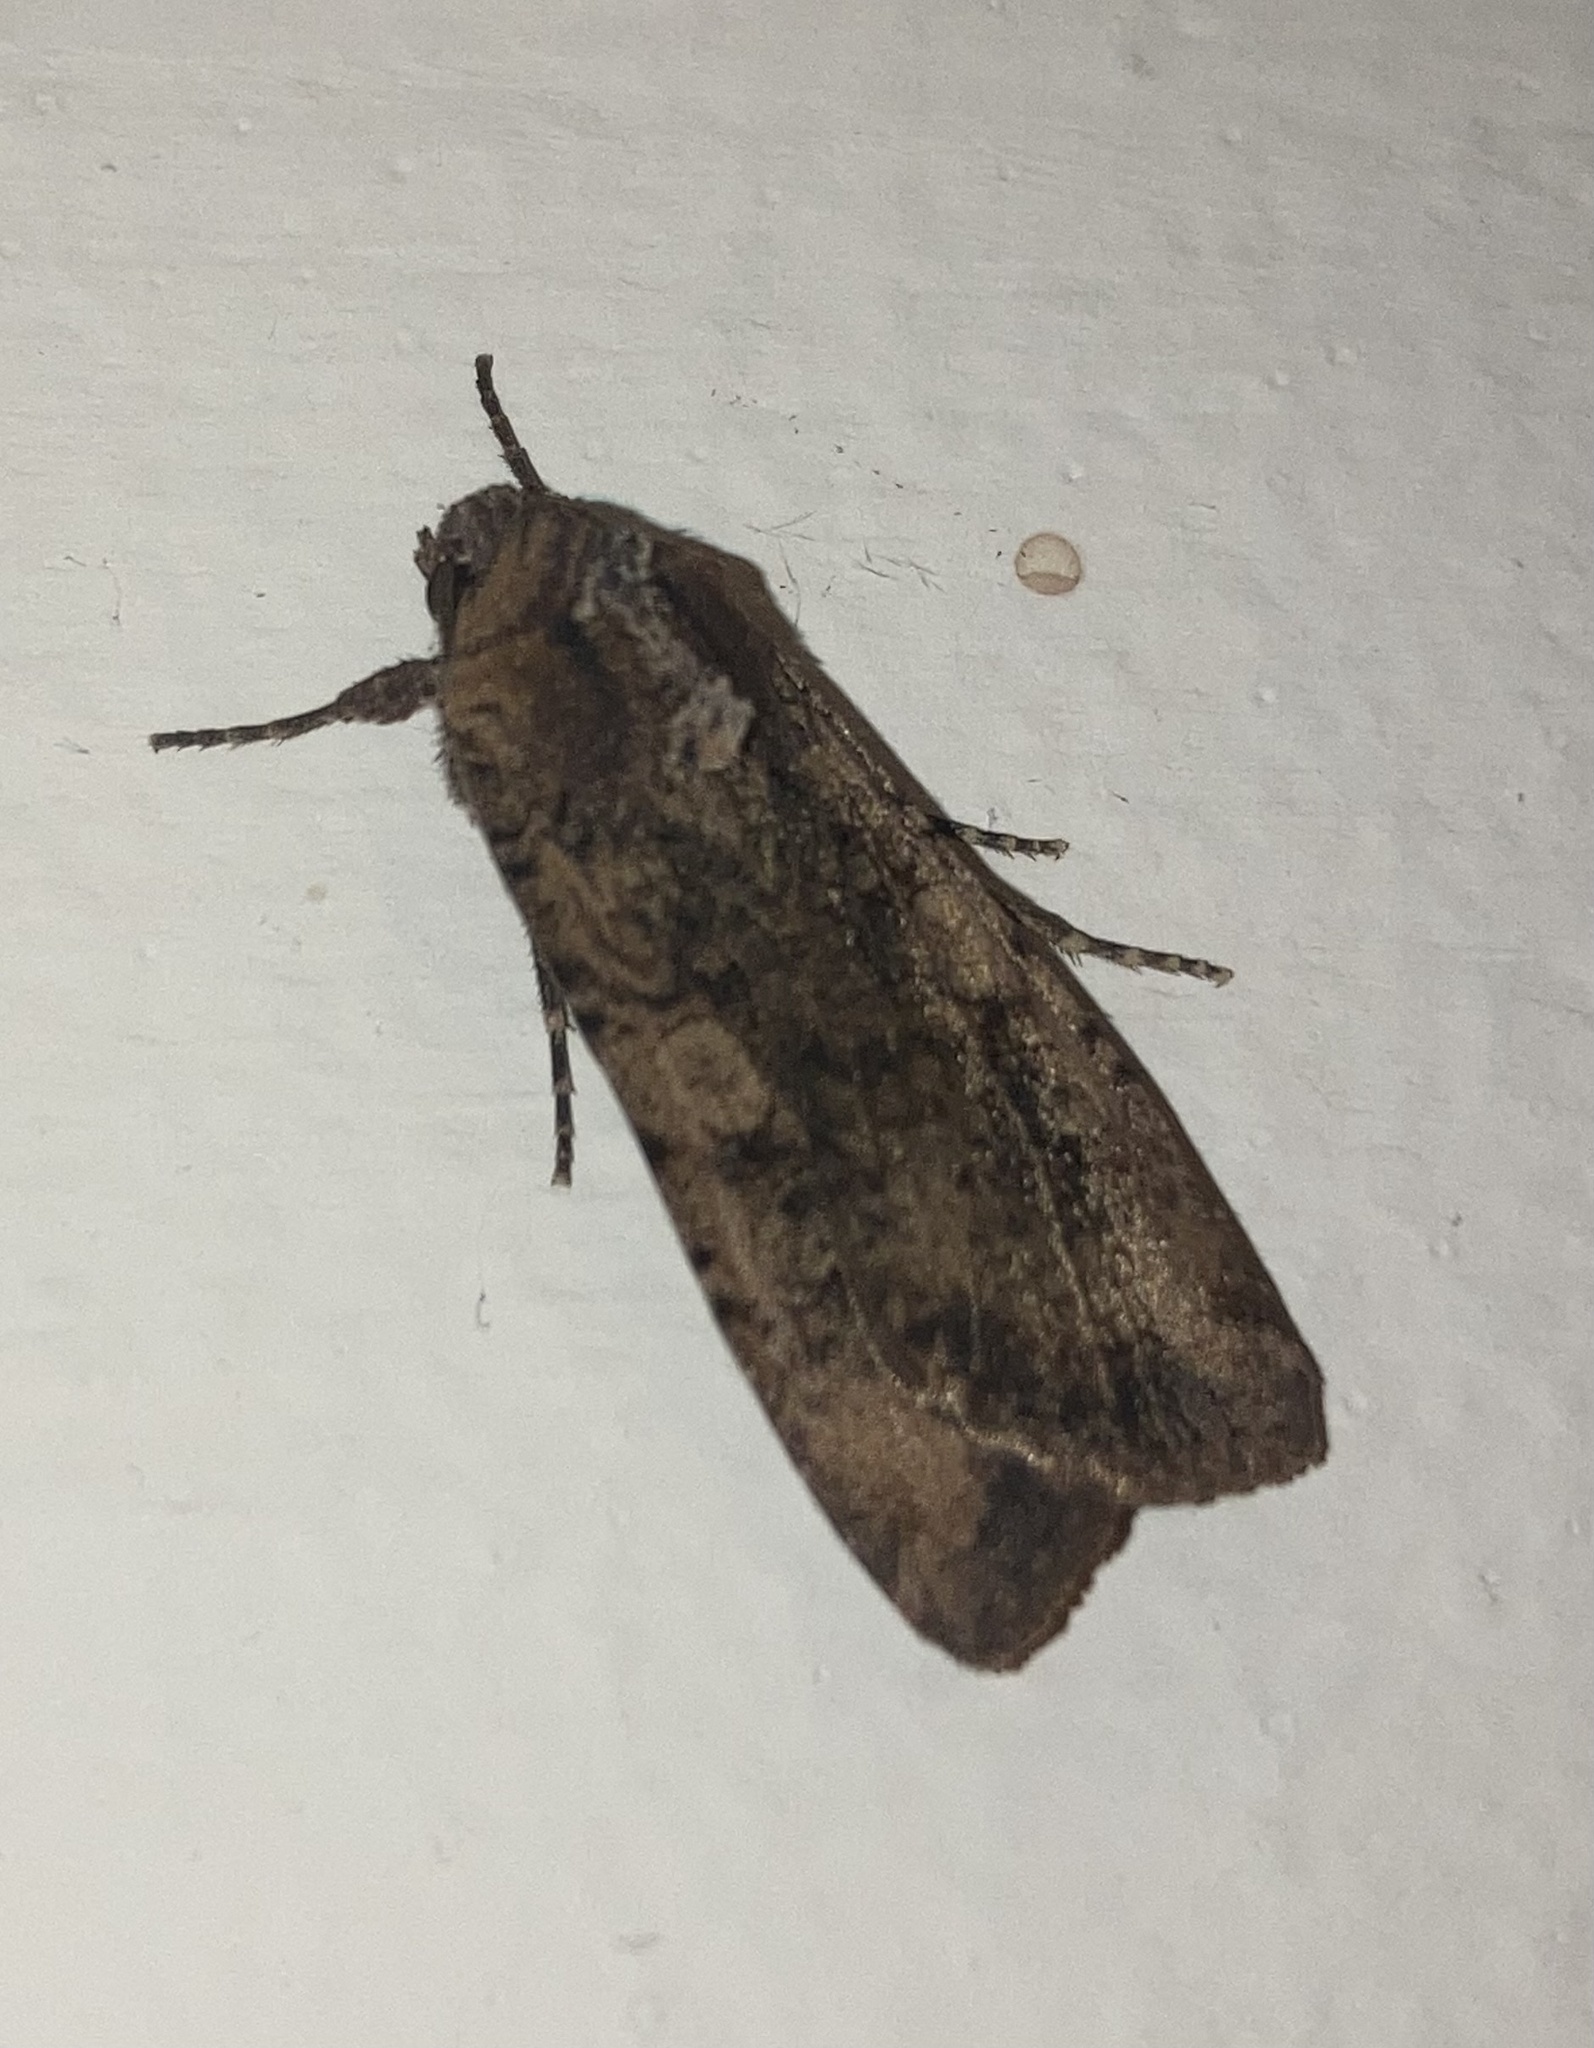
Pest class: cutworms